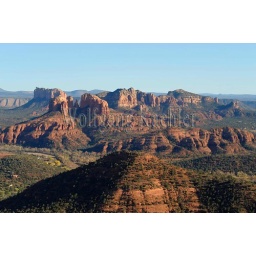
Usa, arizona, near sedona, view from scheurman mountain of cathedral rock